Montilla-Moriles

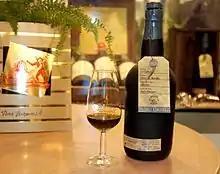
A Pedro Ximénez wine from the Montilla-Moriles DOP

Most of the wine produced in Montilla-Moriles is classified on the same system as sherry, though unlike sherry it is not fortified. Wines are classified based on how long they are aged, in increasing order: "joven", "crianza", and "generoso".